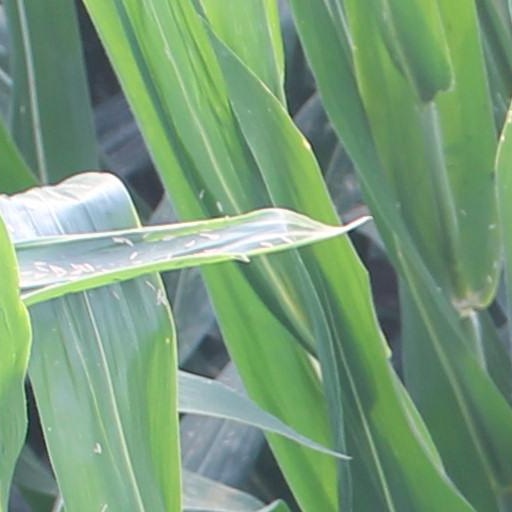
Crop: maize; corn